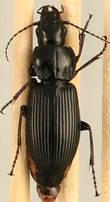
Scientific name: Pterostichus melanarius melanarius
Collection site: Steigerwaldt-Chequamegon NEON (STEI), plot STEI_001